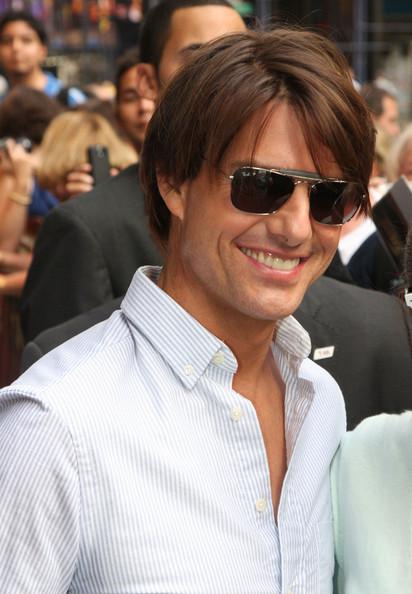
person flashed his famous smile with shades and a soft , side - parted hairstyle
Relation: Visible, Subjective, Action